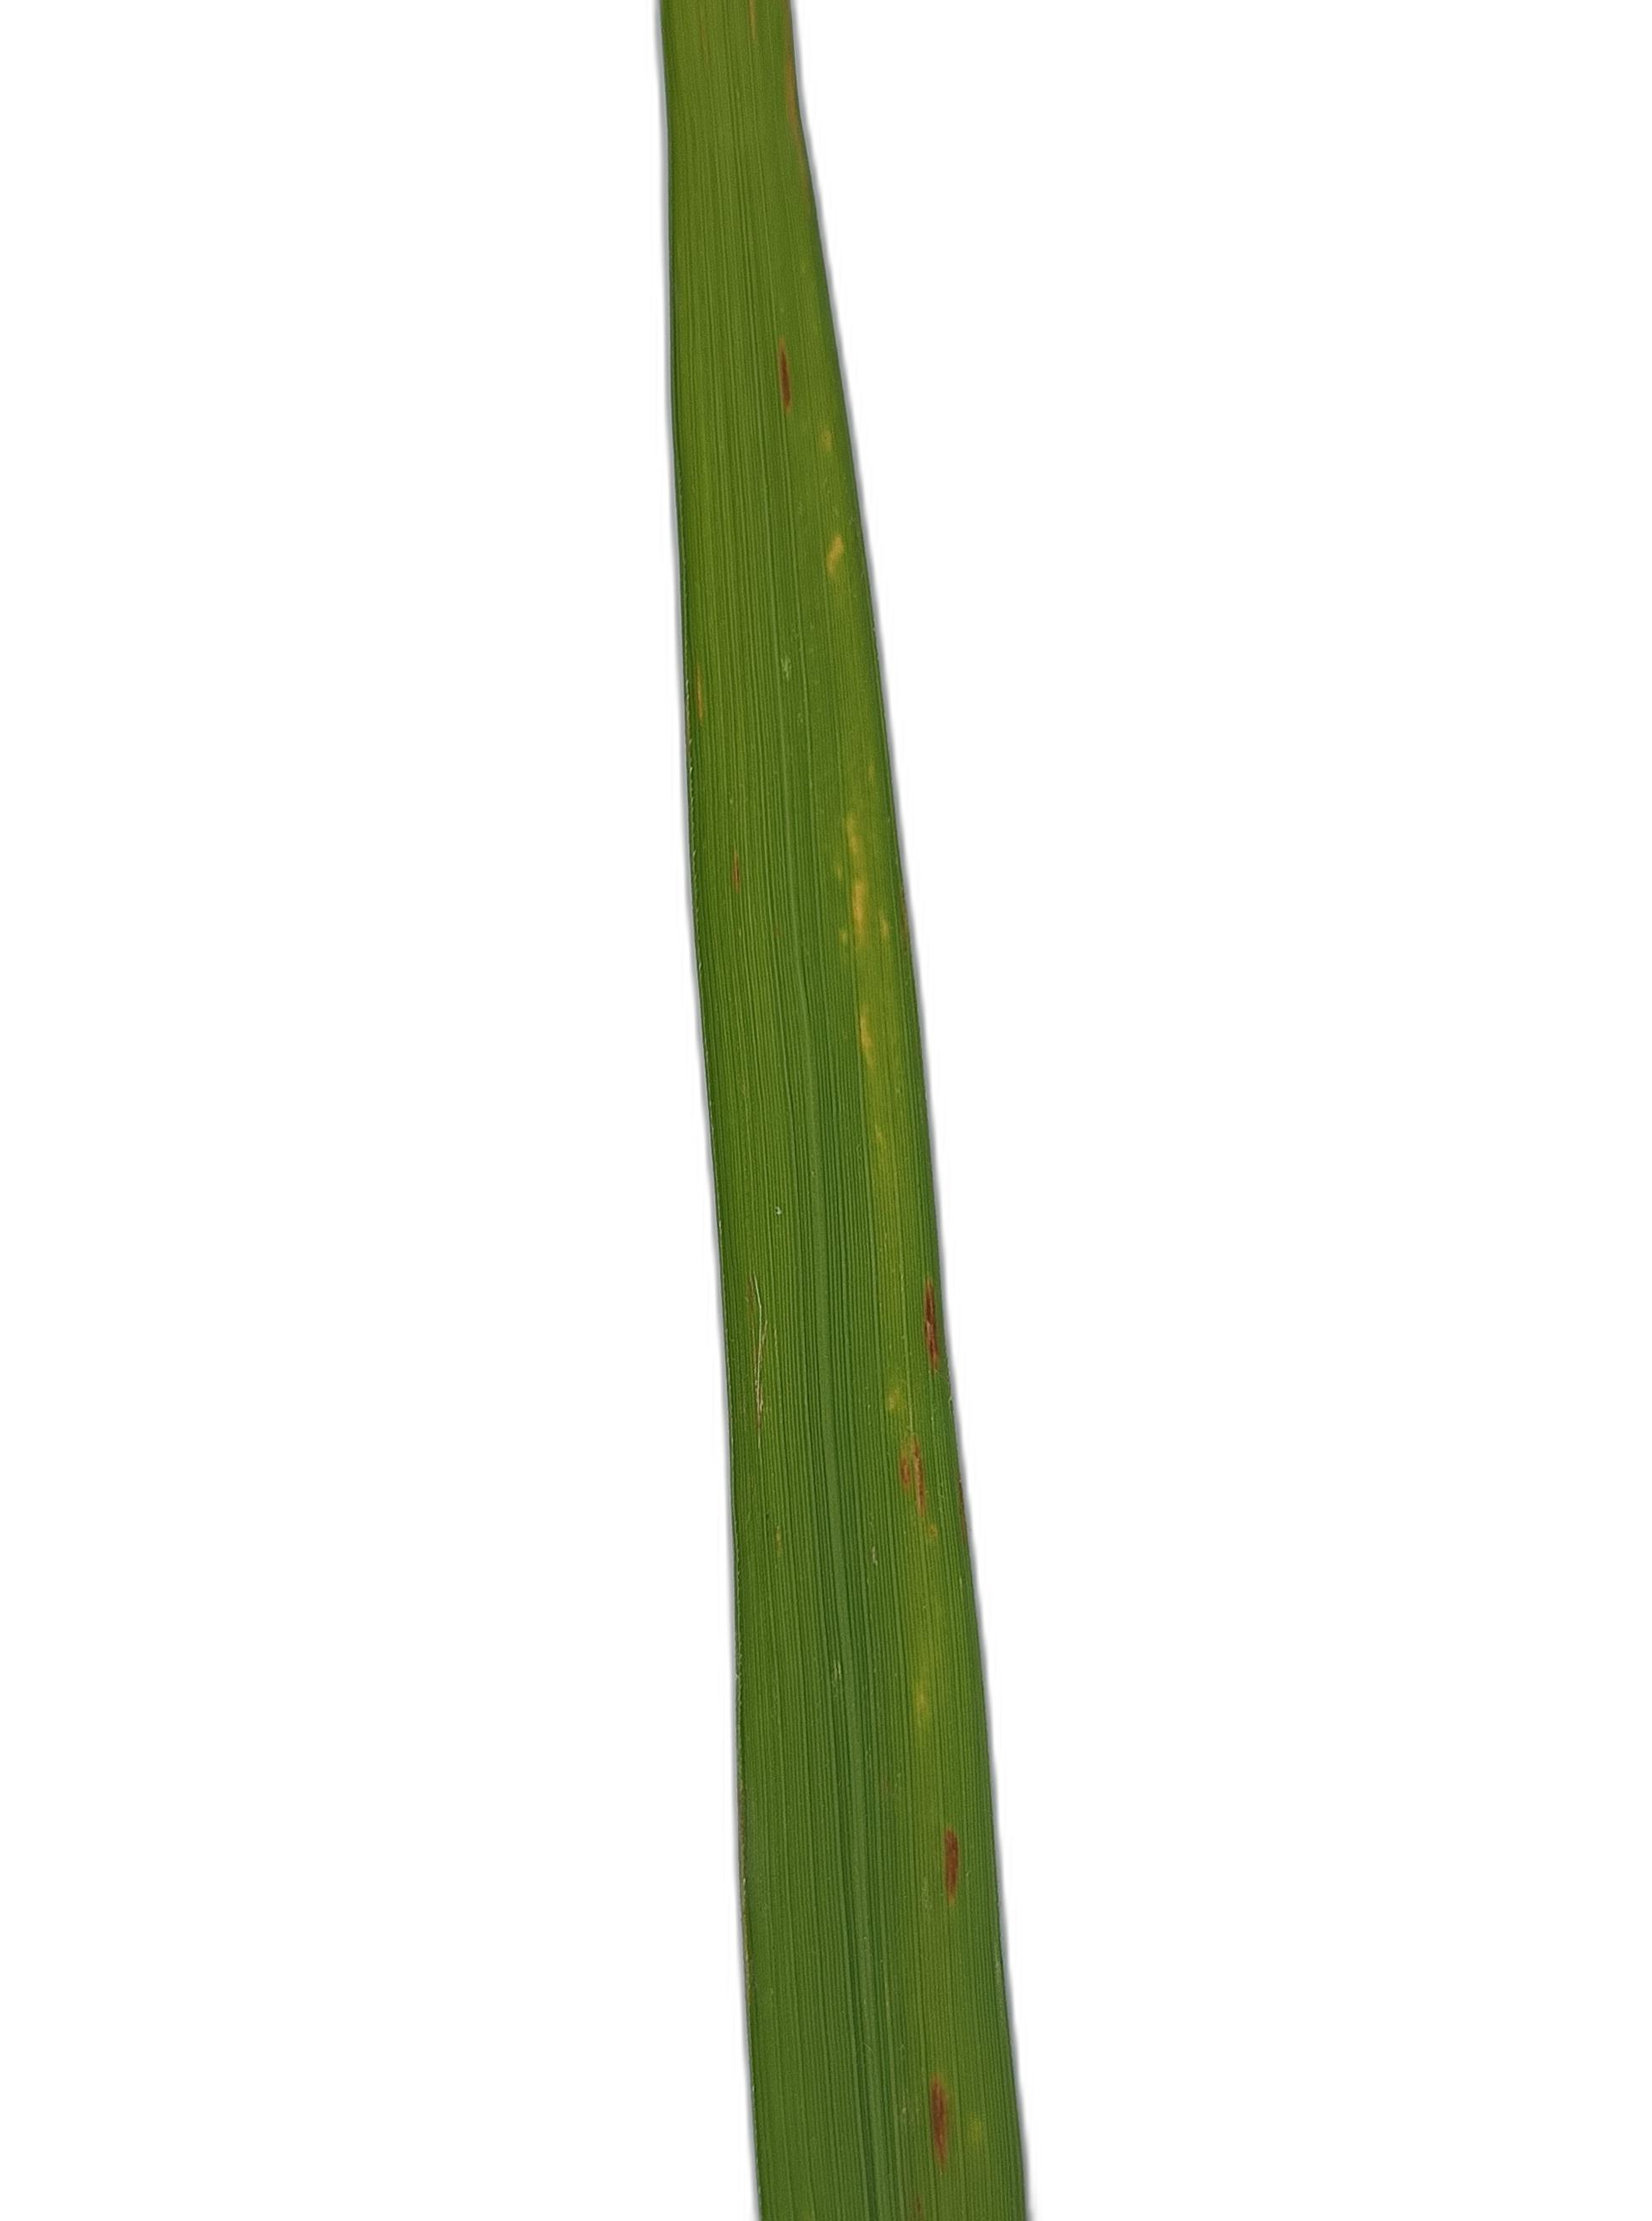
Label: Rice Blast